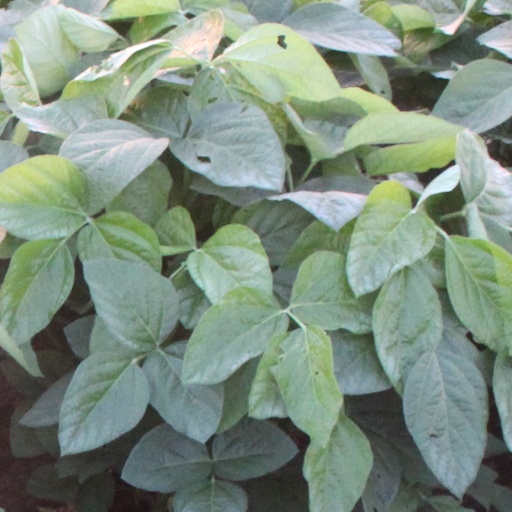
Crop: soybean